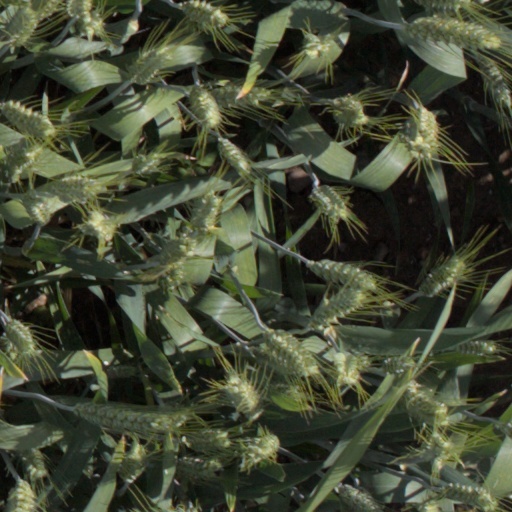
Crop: wheat